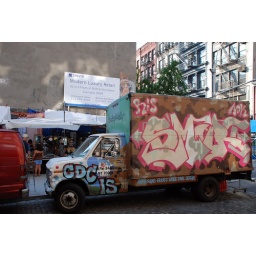
awesome truck in SOHO at an outdoor market...known as a flea market i guess around here.